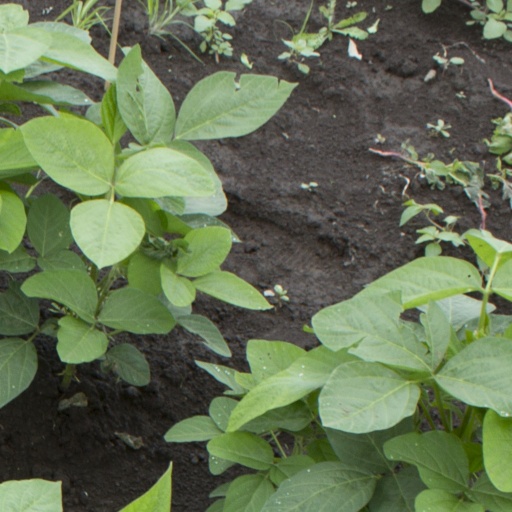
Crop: soybean